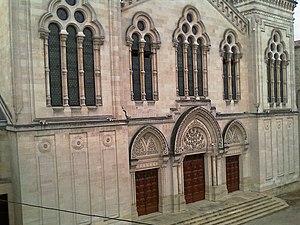
Vue de la façade de la synagogue de Bordeaux
Monuments et lieux touristiques de Bordeaux, ville de Gironde.
Cet article recense les monuments historiques de Bordeaux, en France.